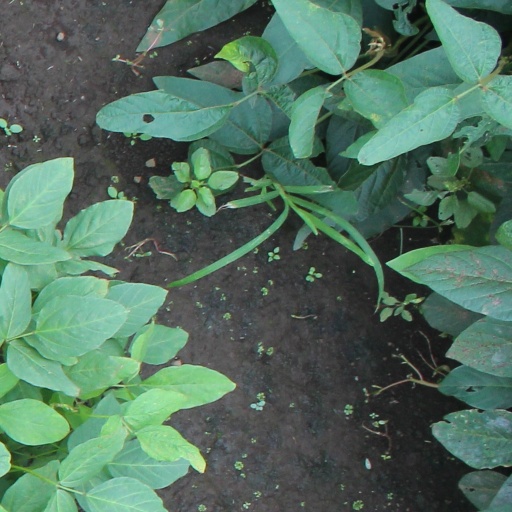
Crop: soybean